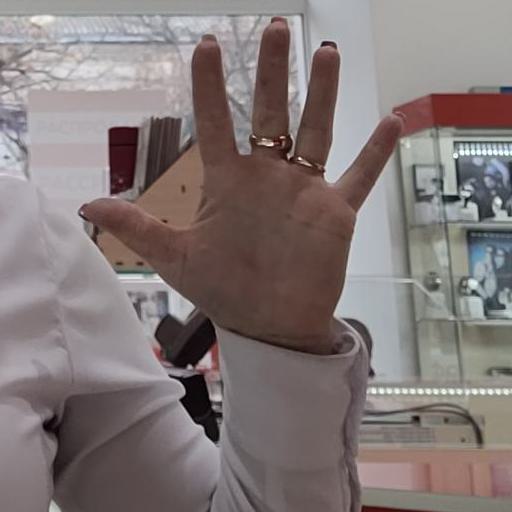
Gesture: palm